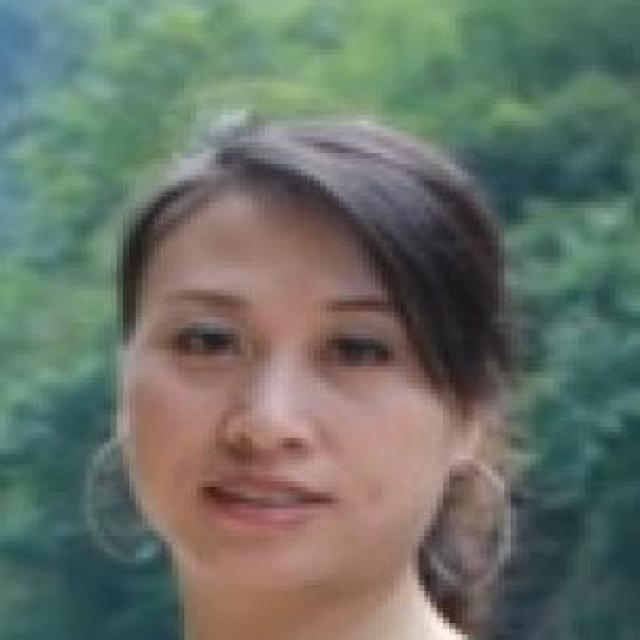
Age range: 21-44